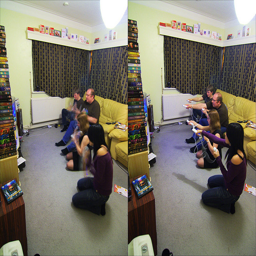
Two images of people playing a video game together.
this is some girls playing a video game
A group of people play a video game together.
A group of people in a living room, hold Wii remotes
Group of people sitting in front of a television on a red couch.